Greg McElroy

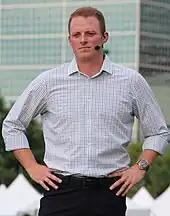
McElroy in 2018.

Three days after announcing his retirement from the NFL, McElroy announced he would become a college football analyst for ESPN's SEC Network starting in August 2014. McElroy began calling games from all conferences on ESPN in 2016. Beginning with the 2017 College Football season, McElroy began hosting "Thinking Out Loud" on the SEC Network with former LSU defensive end Marcus Spears.